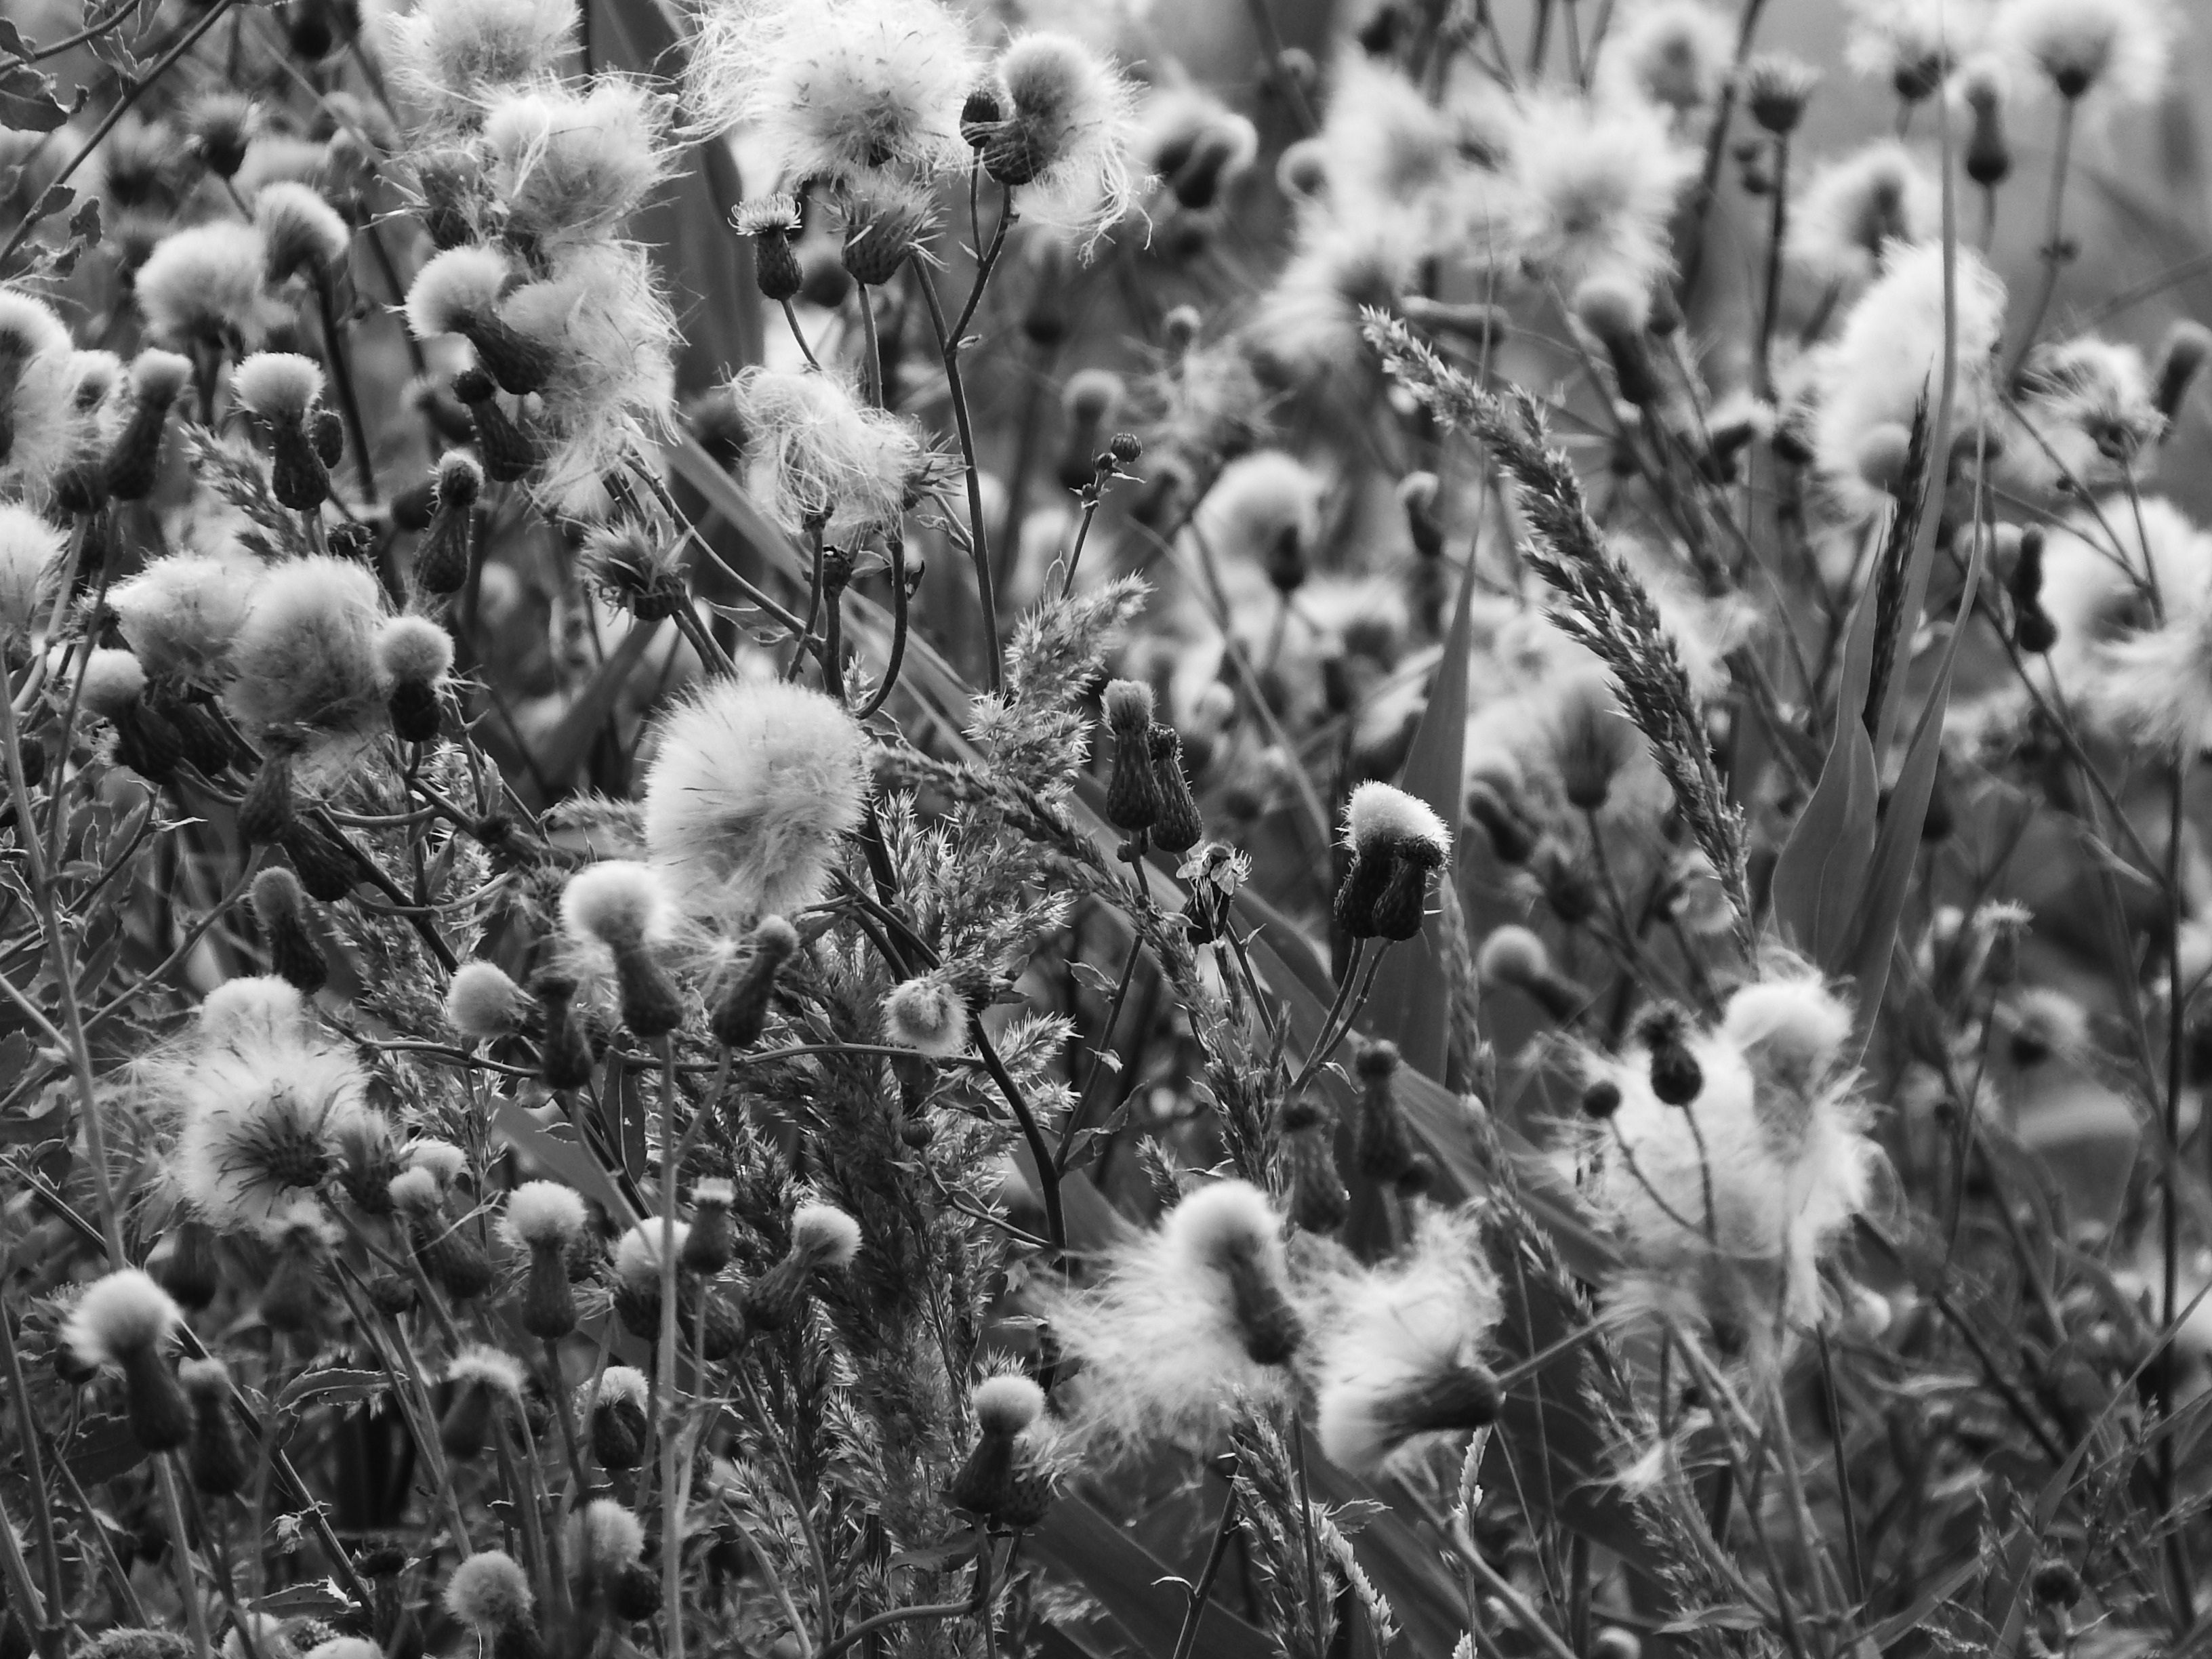
grass, branch, black and white, plant, field, photography, meadow, flower, frost, monochrome, flora, season, plants, cirsium, fluff, black and white photo, monochrome photography, grass family